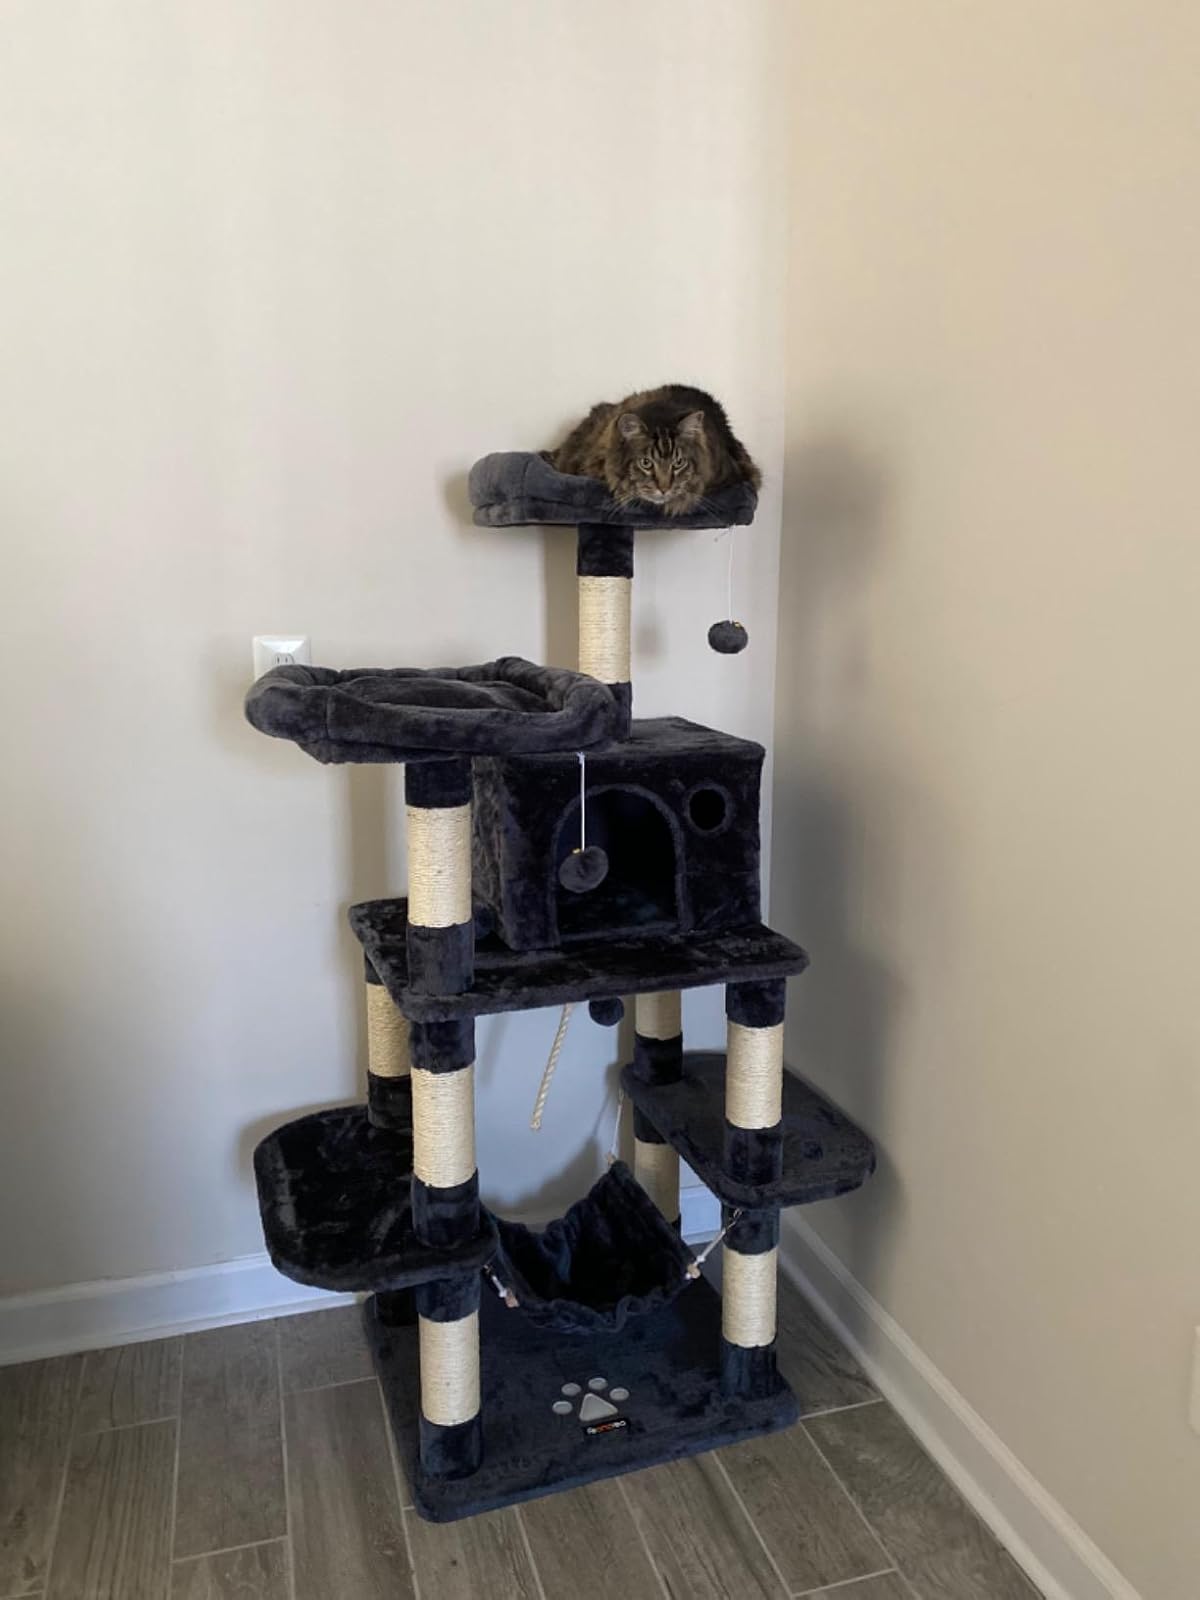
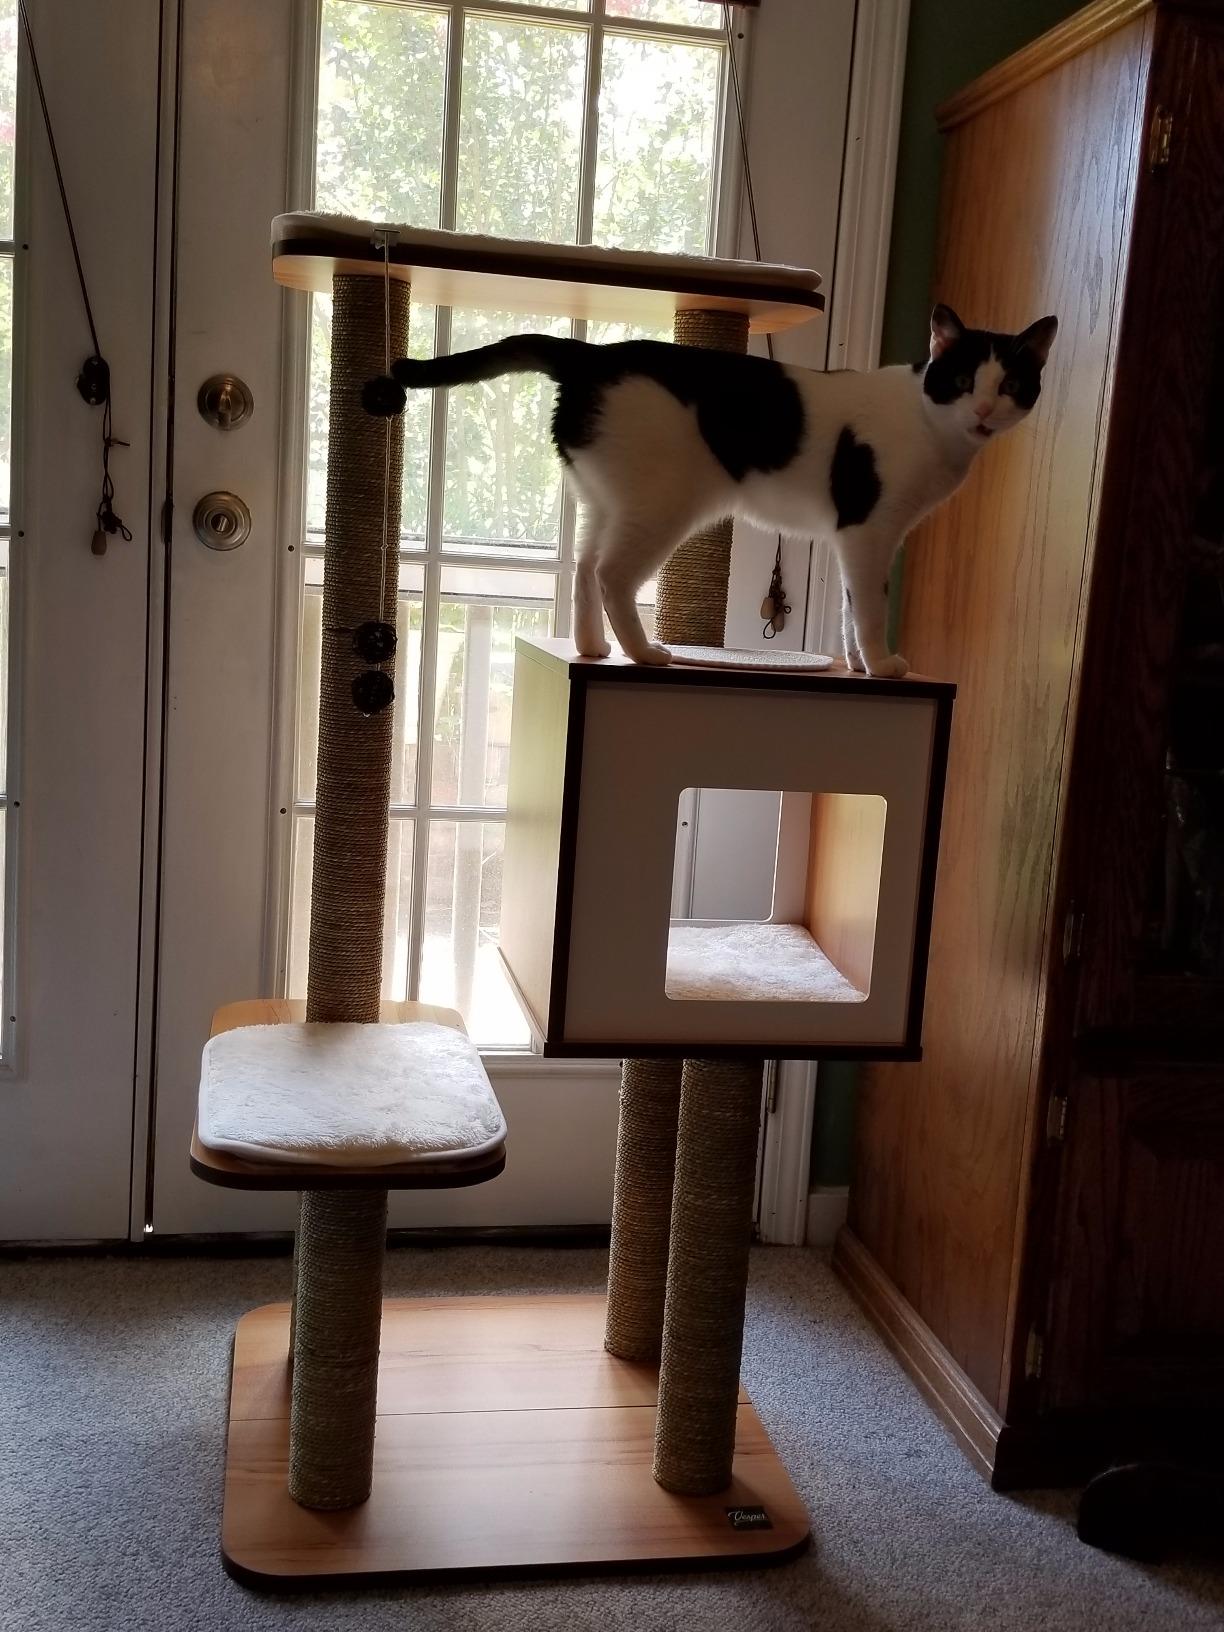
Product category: items_cat tree
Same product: no